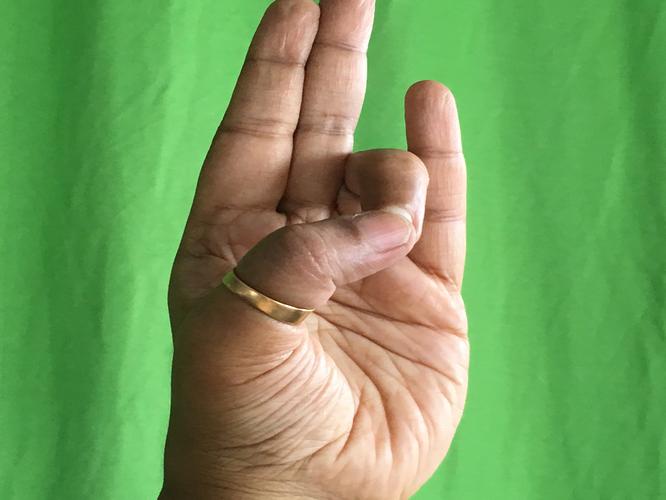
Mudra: Mayura
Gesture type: single_hand